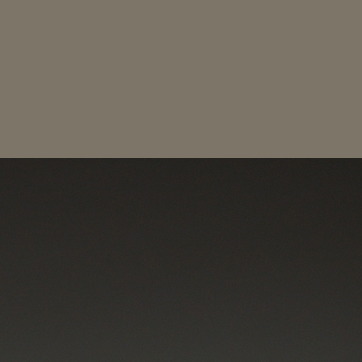
Material: painted